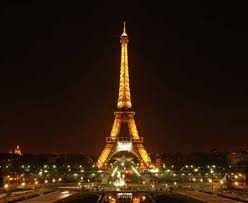
Landmark: Eiffel Tower